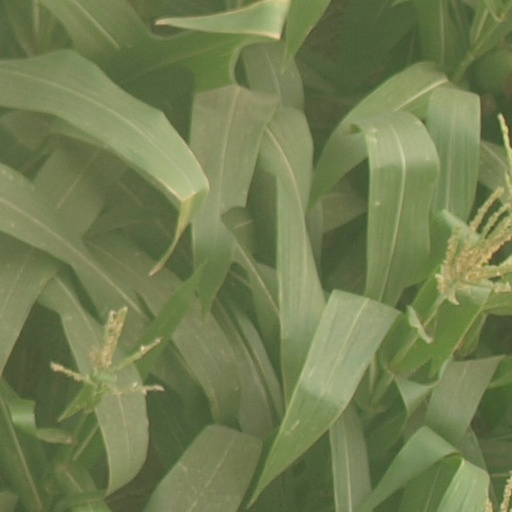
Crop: maize; corn